Thomas Thursby (d. 1543)

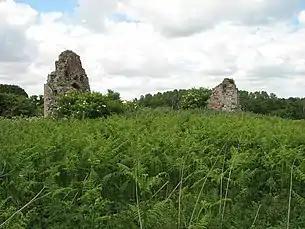
The Ruined St Michael's Church, Mintlyn

His dealings were part of an inquest which took place in 1517, he was sued in the Court of Requests by the inhabitants of Middleton in 1540, and a case was made against him in 1549, years after was he was long dead, for enclosing the salt fen that had always been common to Middleton, but also used by Runcton, West Winch, Setchey and Hardwick.